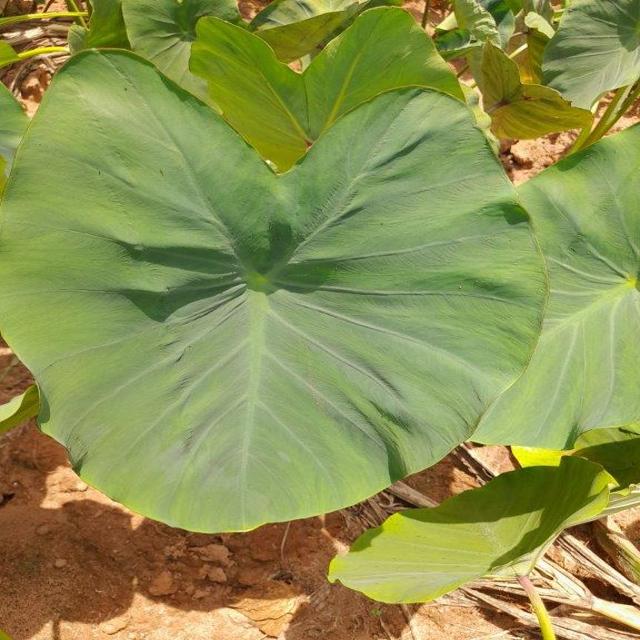
Label: Healthy